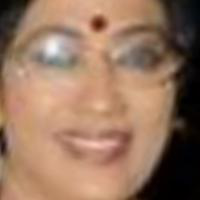
Age group: age 31-40